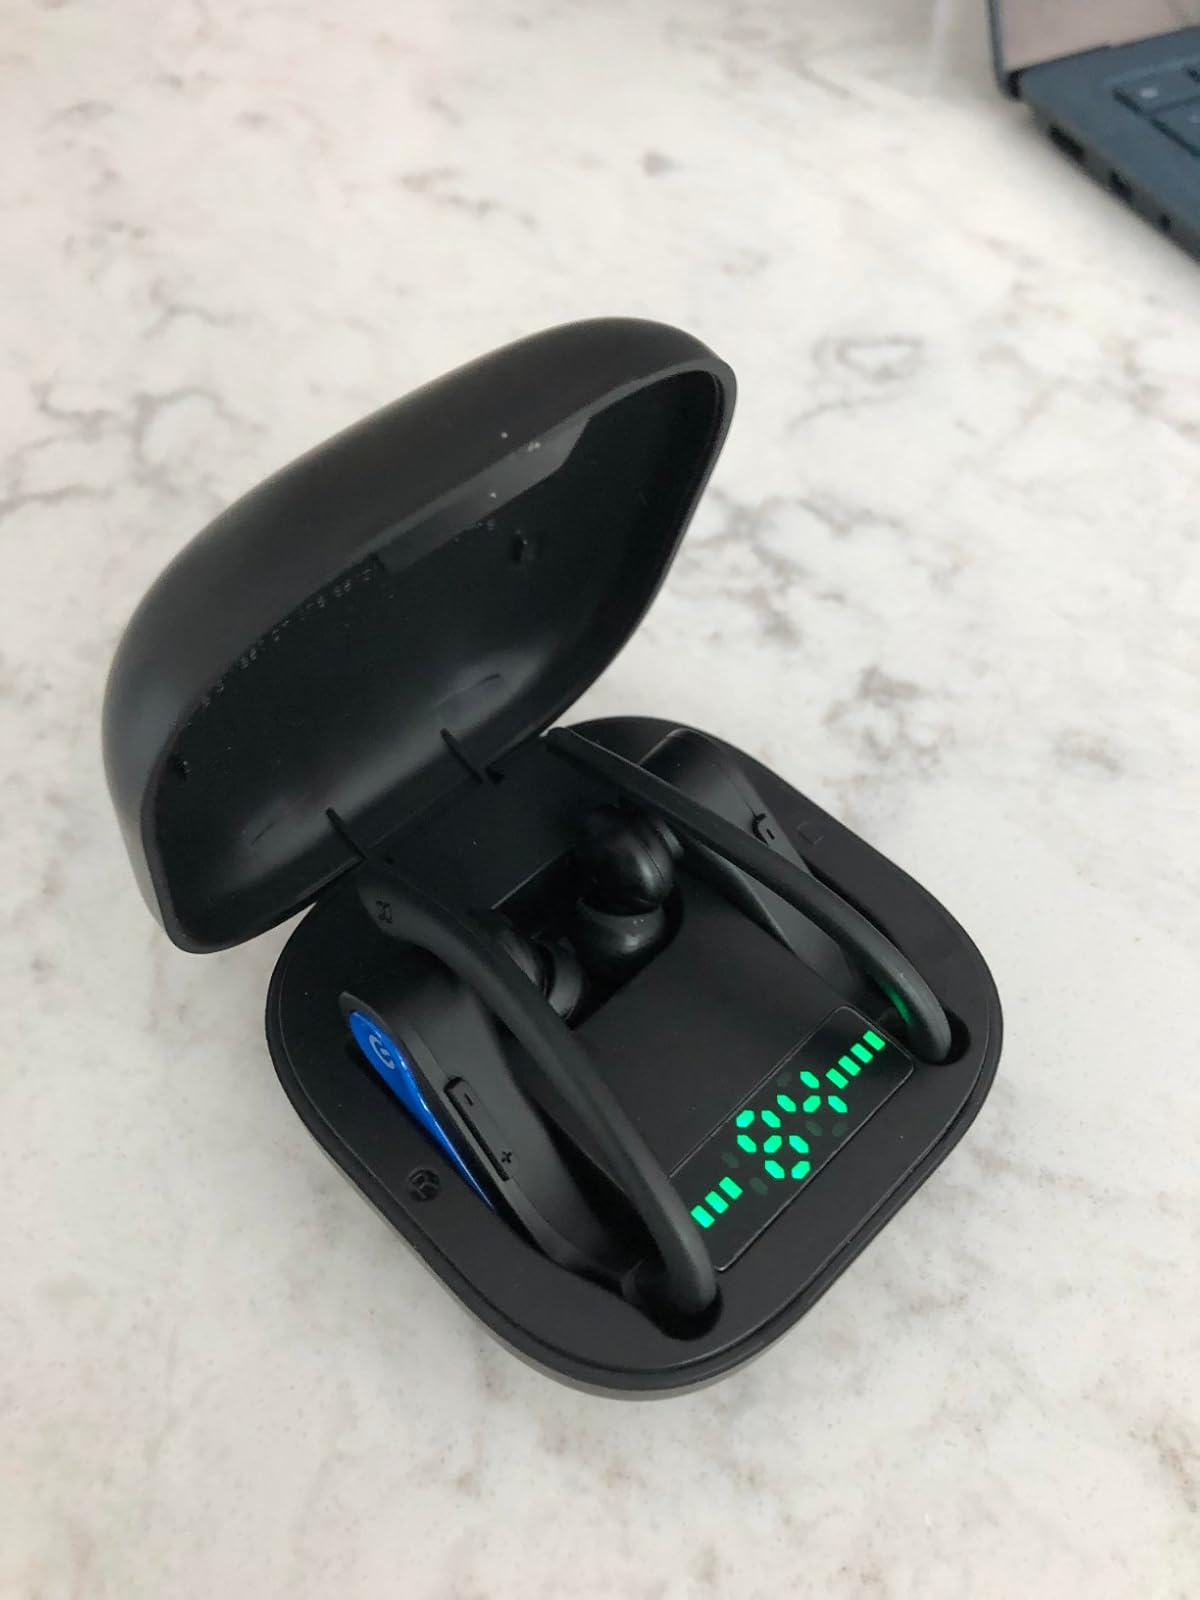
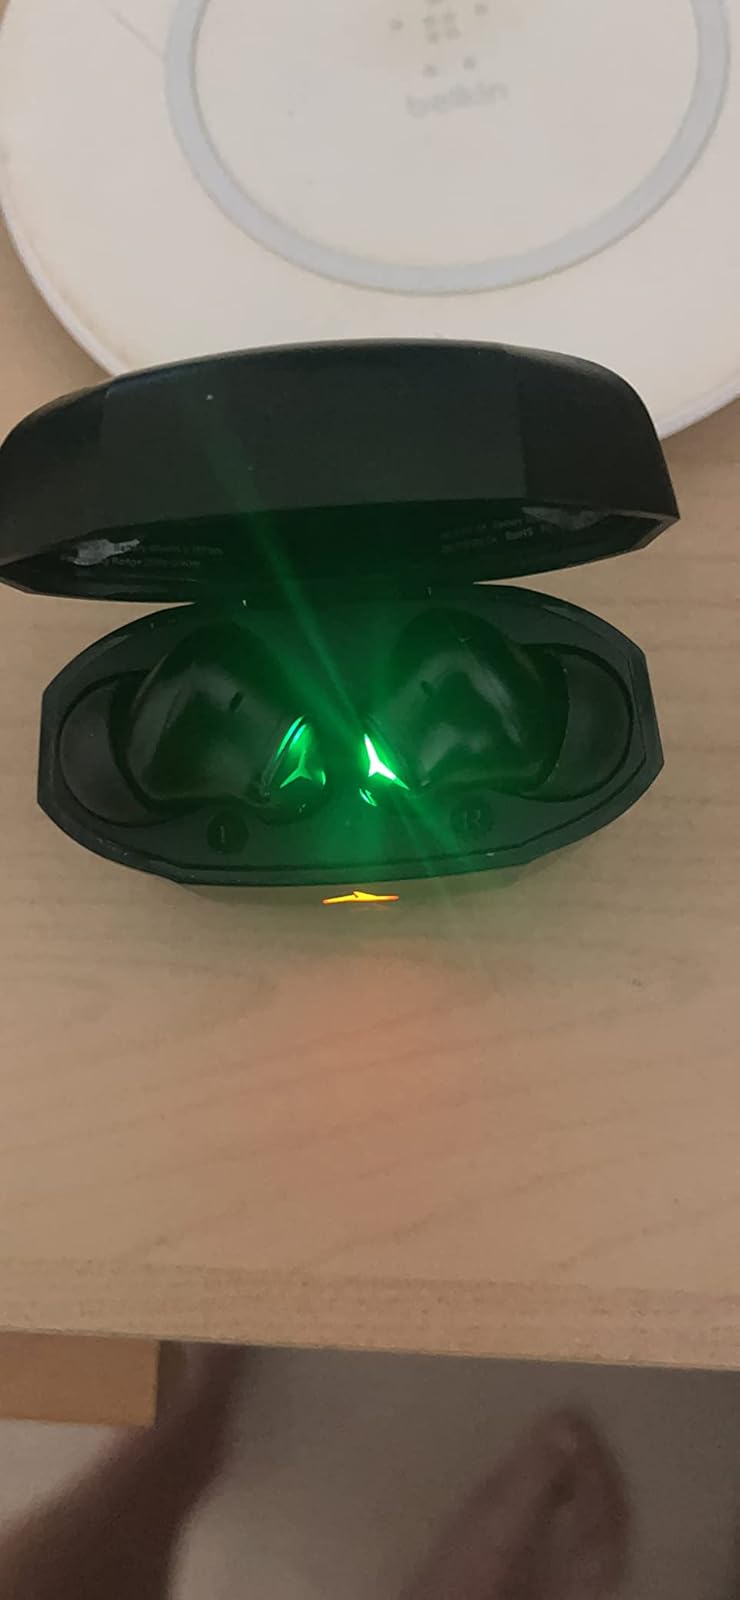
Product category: earbuds
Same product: no